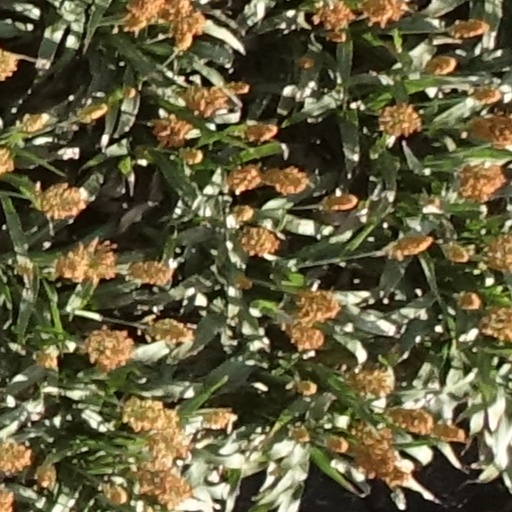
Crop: sorghum